Unification Act

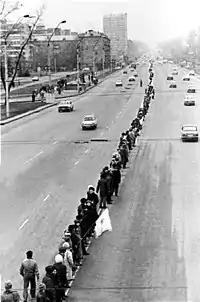
Over 300,000 Ukrainians participated in the human chain on 21 January 1990.

On 22 January 1918, the Central Rada (Council) of Ukraine, with its Fourth Universal, proclaimed the Ukrainian People's Republic an independent, sovereign state of the Ukrainian people.